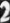
Number: 2